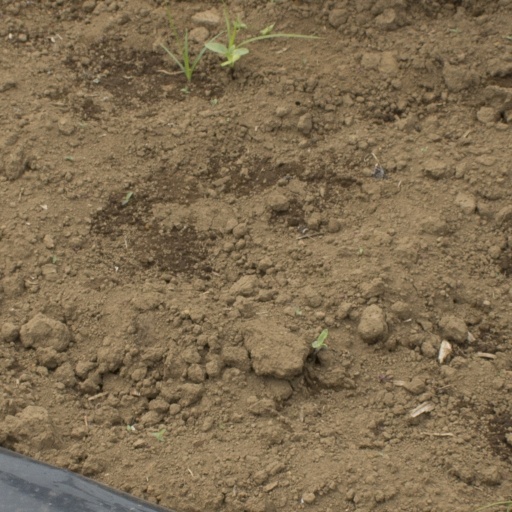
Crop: Jerusalem artichoke